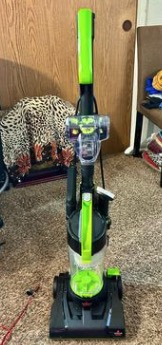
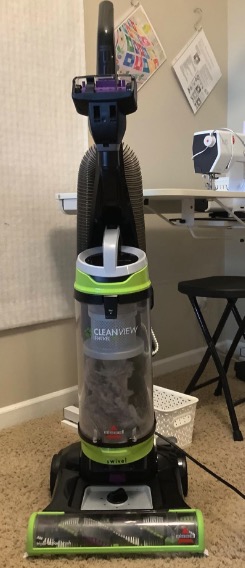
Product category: items_vacuum
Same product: no